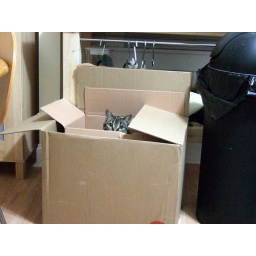
kitty in a box in a box!